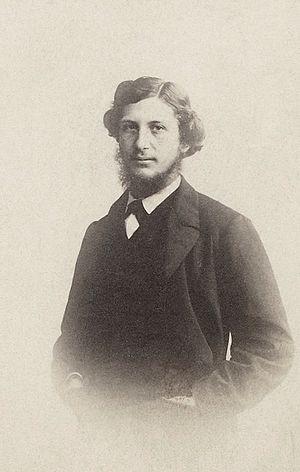
Frédéric Bazille (1841 - 1870), peintre français.
Jean Frédéric Bazille, né le 6 décembre 1841 à Montpellier et mort au combat le 28 novembre 1870 à Beaune-la-Rolande, est un peintre impressionniste français.
La bataille de Beaune-la-Rolande désigne un conflit militaire qui s'est déroulé le 28 novembre 1870 sur le territoire de la commune française de Beaune-la-Rolande, dans le département du Loiret, durant la guerre franco-prussienne de 1870. Elle s'achève par une victoire prussienne.